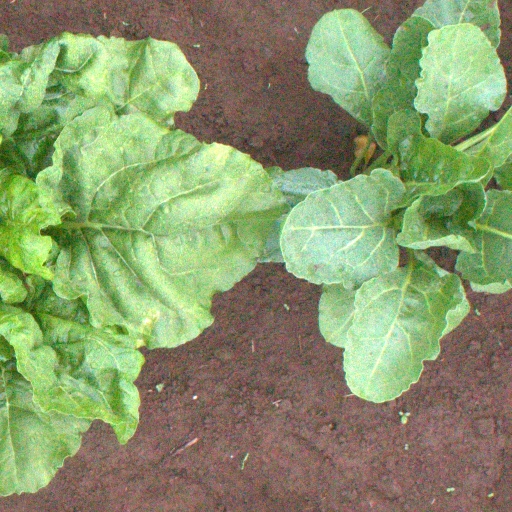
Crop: sugar beet